Tony Conigliaro

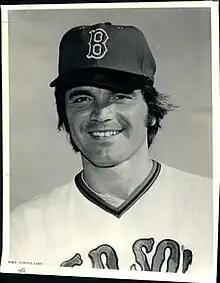
Conigliaro in 1975

Conigliaro batted .267, with 162 home runs and 501 RBI during his 802-game Red Sox career. With the Angels, he hit .222 with 4 home runs and 15 RBI in 74 games. He is the second-youngest player to hit his 100th homer (after Mel Ott), and the youngest American League player to do so.